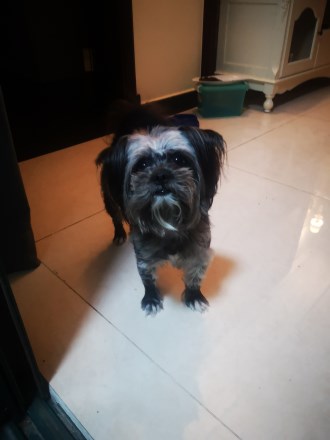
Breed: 2342-n000102-miniature_schnauzer